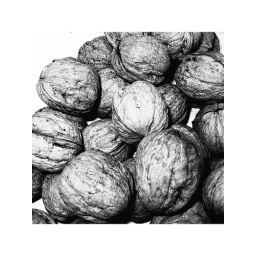
The remaining bag of nuts from my mums tree that she has in France. Delicious and sweet!